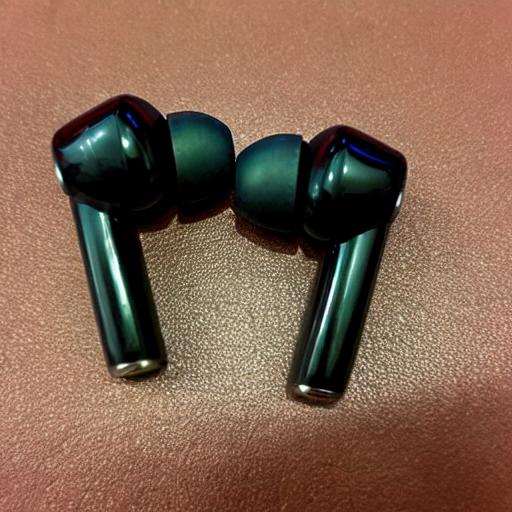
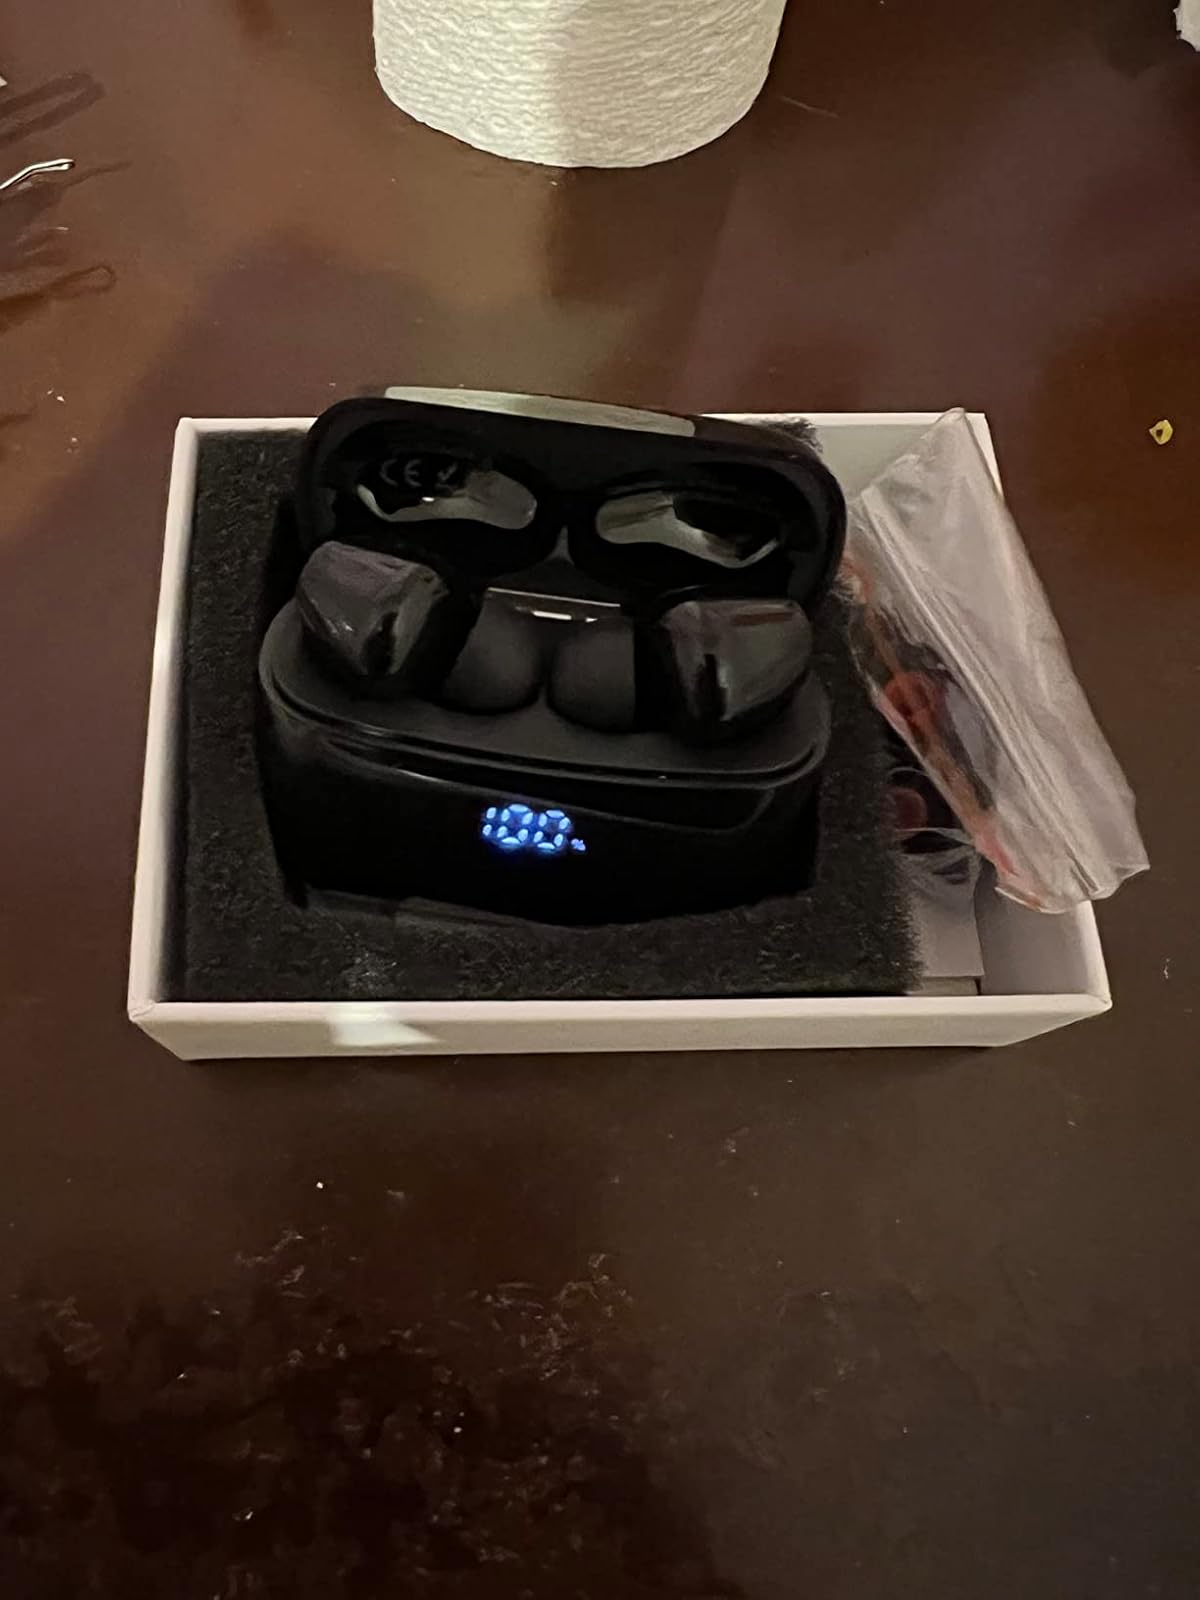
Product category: earbuds
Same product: no